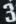
Number: 3